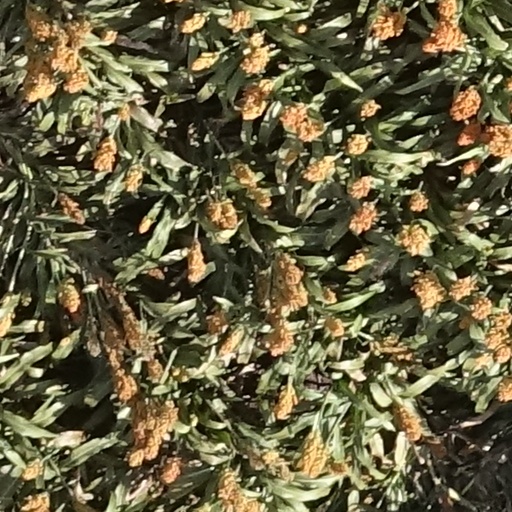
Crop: sorghum